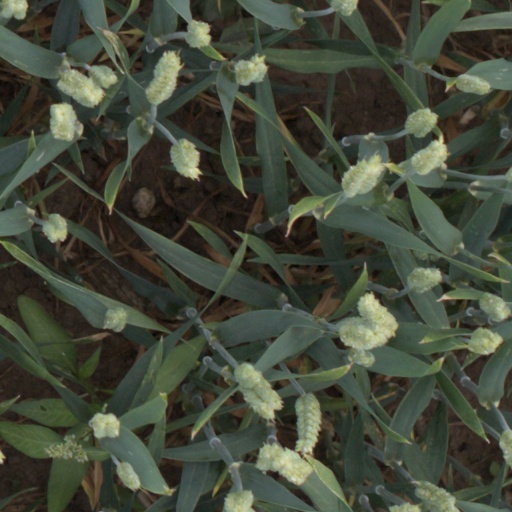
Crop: wheat